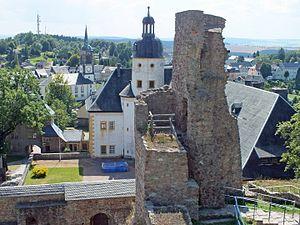
Frauenstein est une ville de Saxe, située dans l'arrondissement de Saxe centrale, dans le district de Chemnitz.